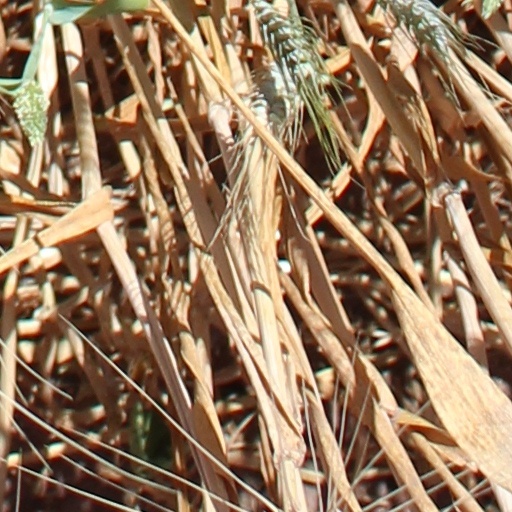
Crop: wheat